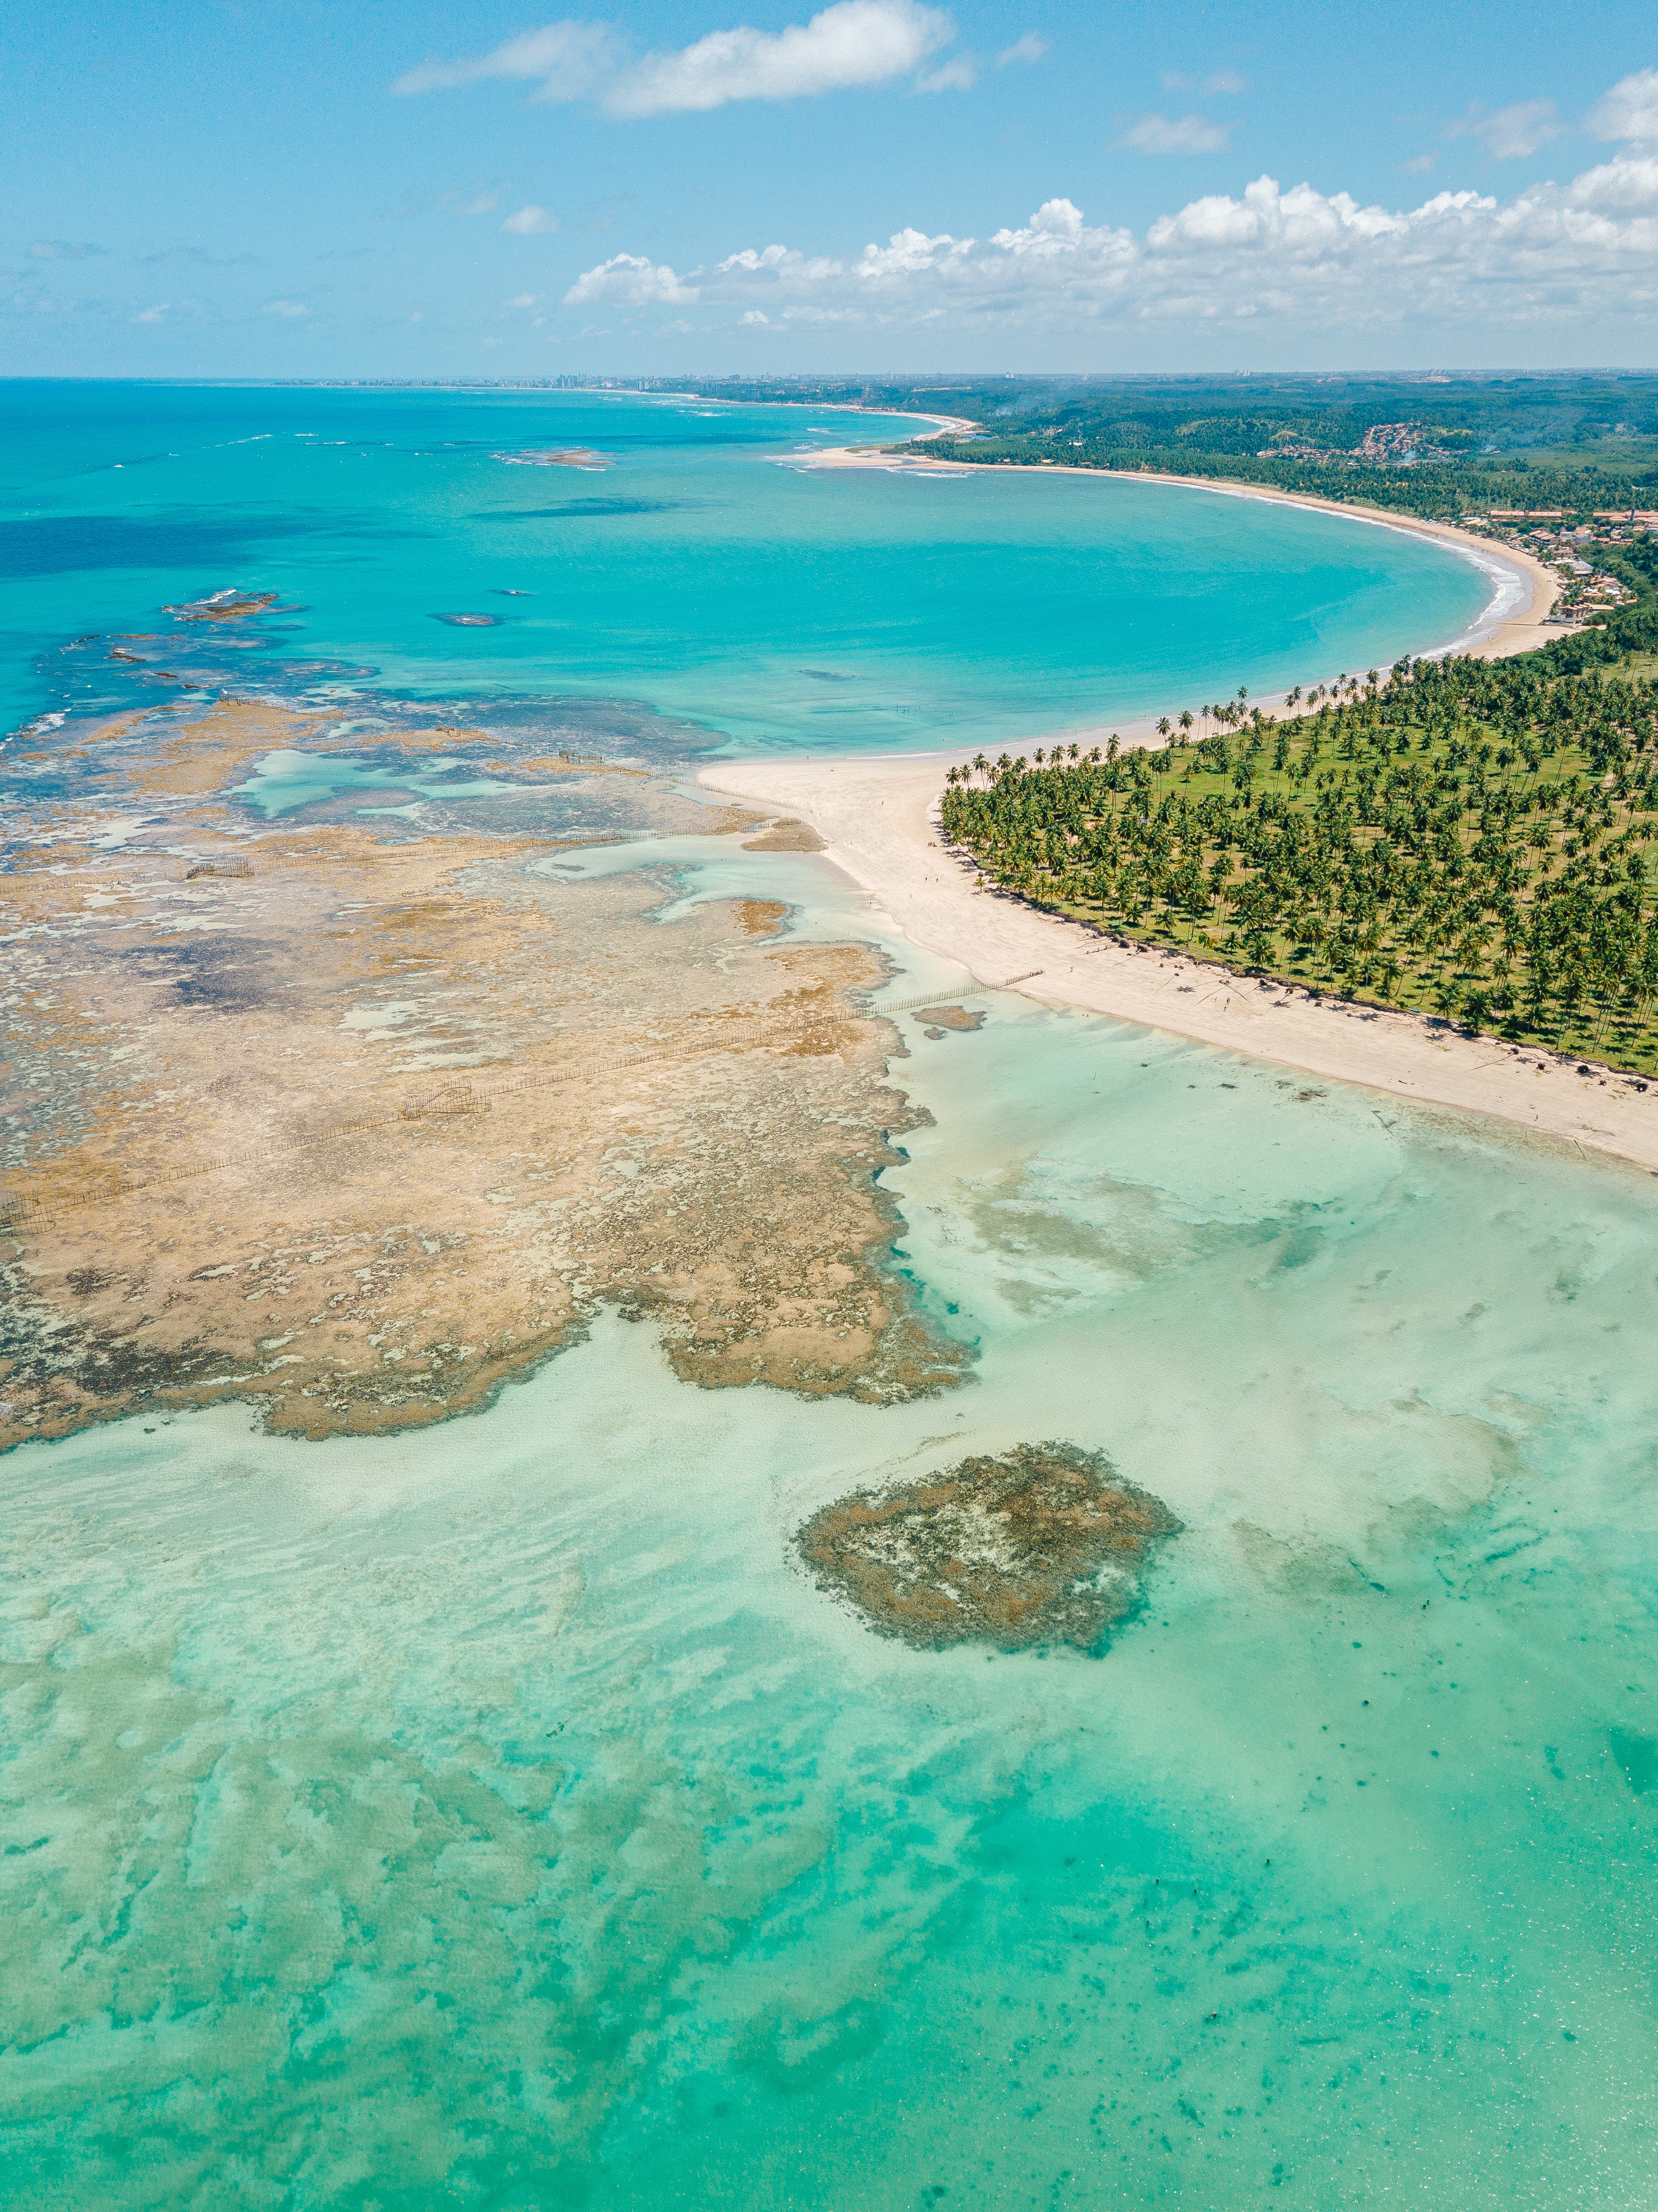
natural, water, sky, cloud, water resources, blue, green, natural landscape, nature, azure, beach, vegetation, coastal and oceanic landforms, aqua, landscape, wind wave, headland, tree, horizon, sand, island, shore, lake, cumulus, reef, caribbean, shoal, cape, tropics, coast, wave, wilderness, peninsula, sound, nature reserve, ocean, bay, tourism, cove, rock, inlet, promontory, islet, archipelago, bight, vacation, bird's eye view, fluvial landforms of streams, cay, sea, lagoon, aerial photography